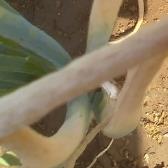
Crop: Onion
Condition: fusarium-d